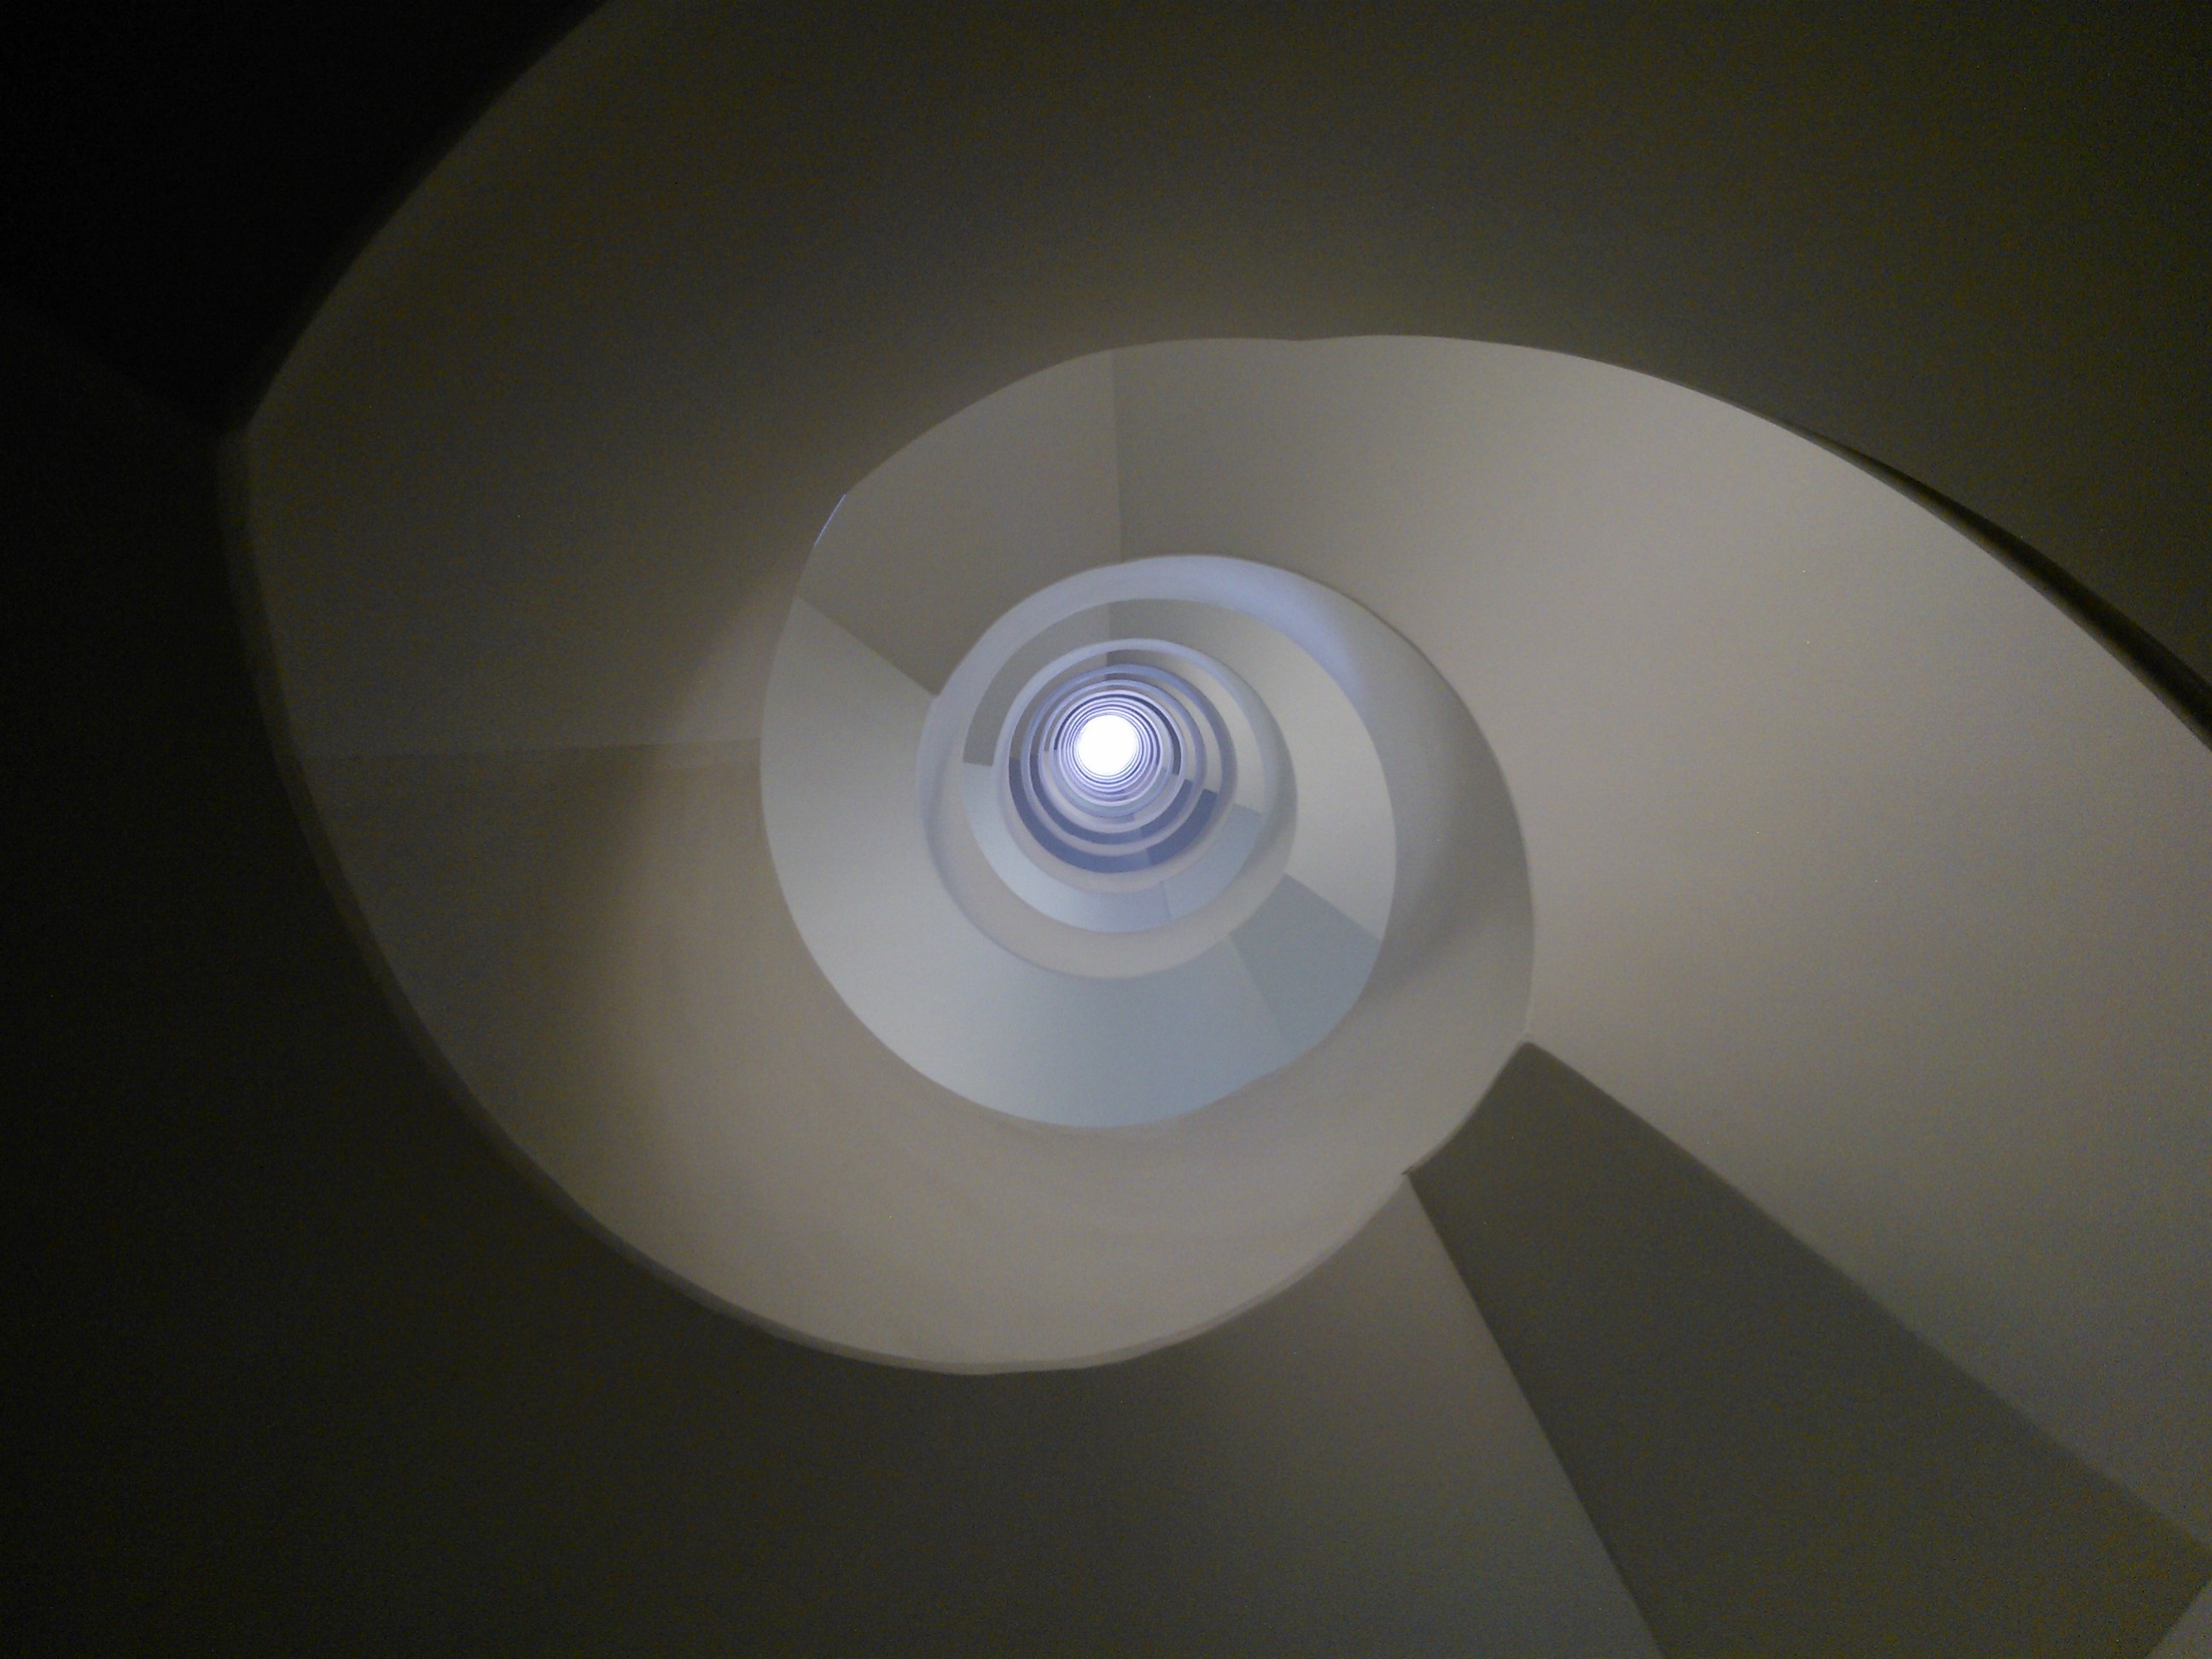
light, architecture, white, staircase, ceiling, lighting, spiral staircase, circle, stairs, symmetry, light fixture, shape, upward, daylighting